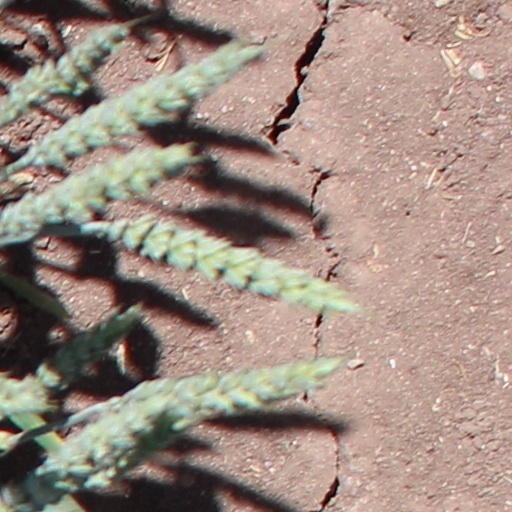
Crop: wheat